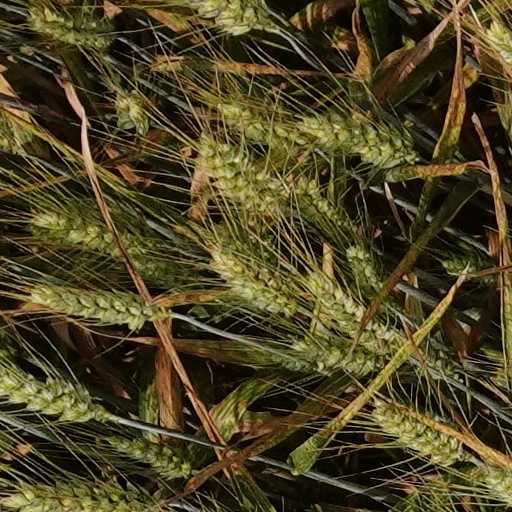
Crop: wheat